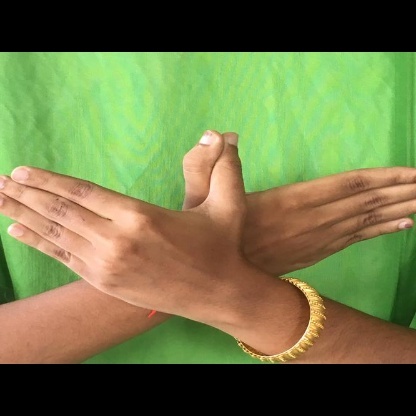
Mudra: Garuda